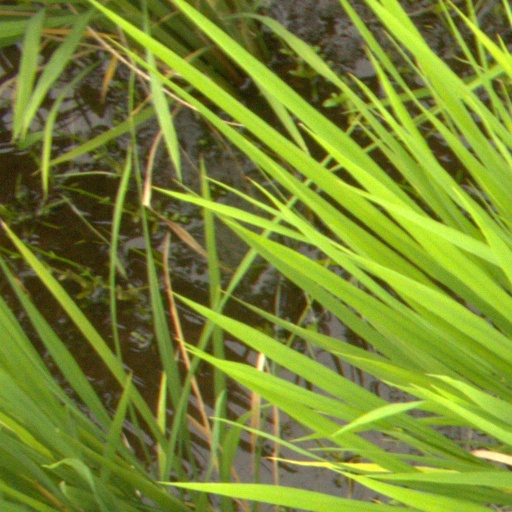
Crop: rice